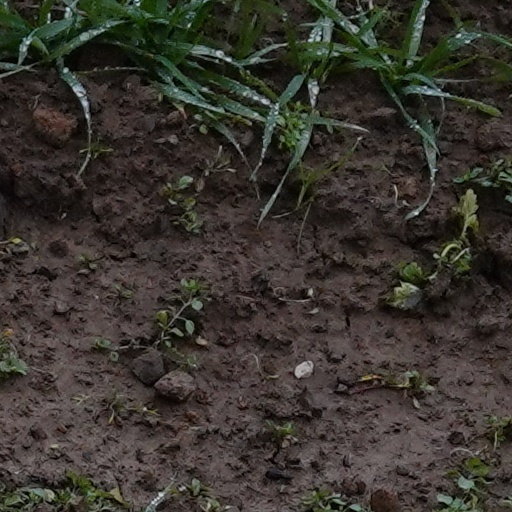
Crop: wheat